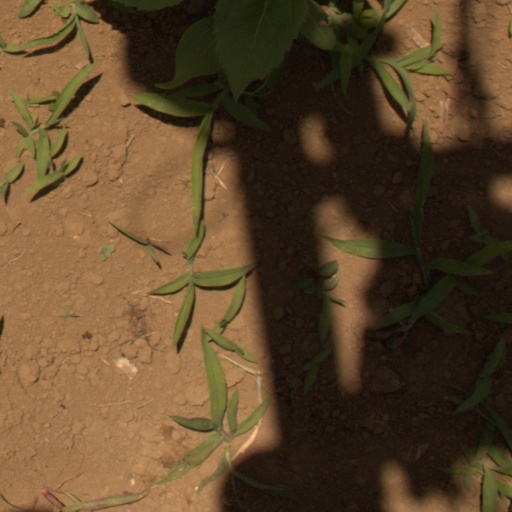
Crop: Jerusalem artichoke